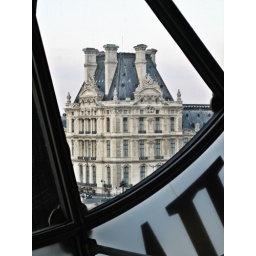
A museum through a clock in the window of another museum. We're just showing off at this point.